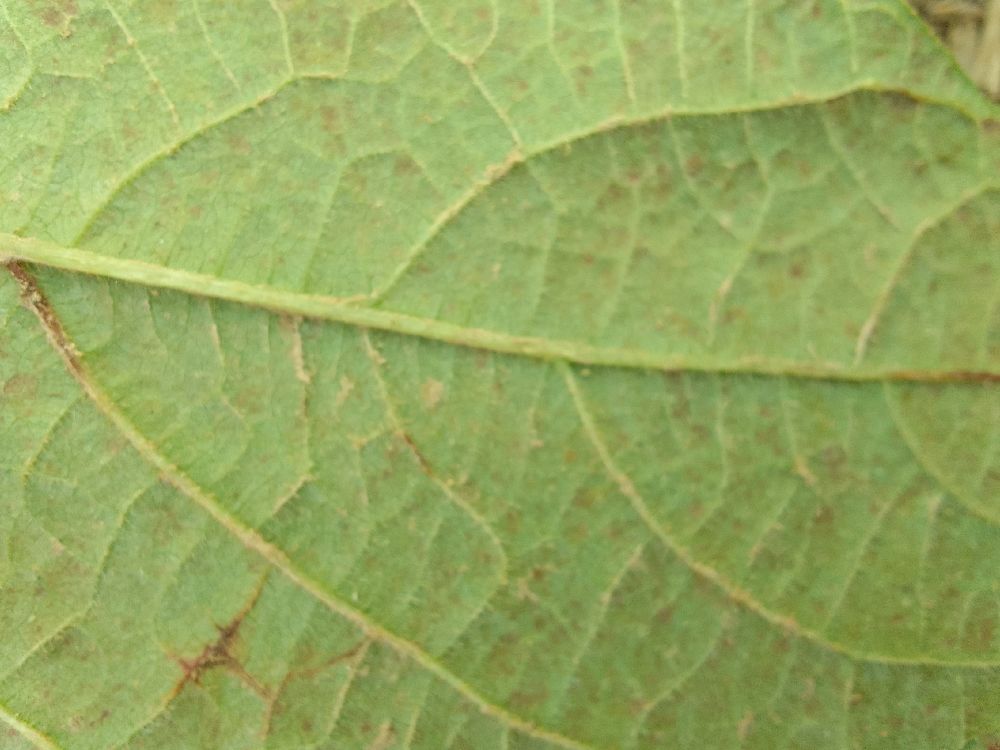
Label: anthracnose